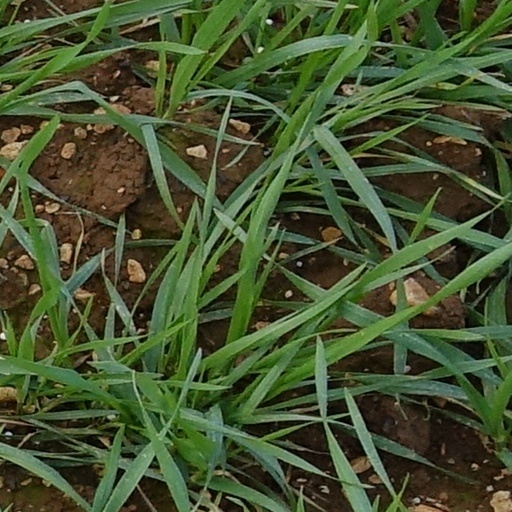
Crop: wheat